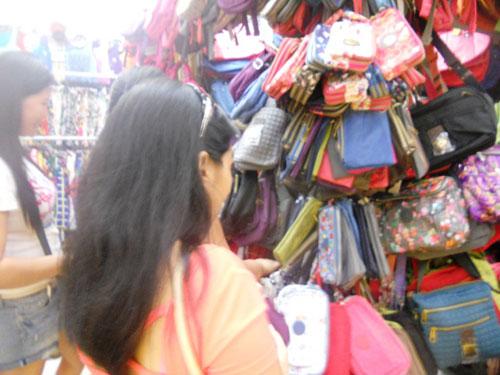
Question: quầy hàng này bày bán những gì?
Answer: túi xách các loại